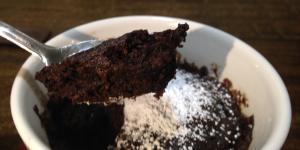
bizcochuelo en taza